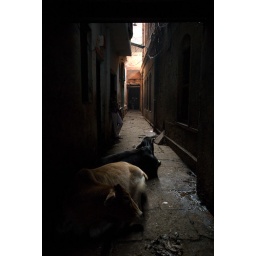
Holy cows sleeping in alley, Godualia old city, Varanasi, India